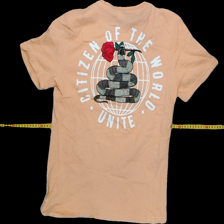
View: back
Type: T-shirt
Category: Ladies
Brand: H&M
Colors: Orange
Material: 100%cotton
Pattern: Logo print
Cut: Regular, Collar
Size: S
Season: All
Trend: No trend
Stains: No
Price range: 50-100
Recommended usage: Reuse